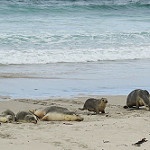
Label: sea